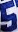
Number: 5